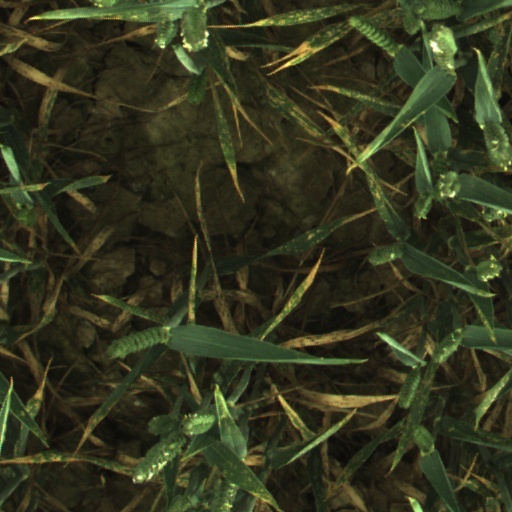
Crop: wheat